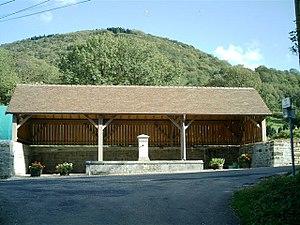
Ancien lavoir
Saint-Thiébaud est une commune française située dans le département du Jura en région Bourgogne-Franche-Comté.